Pat Hanrahan

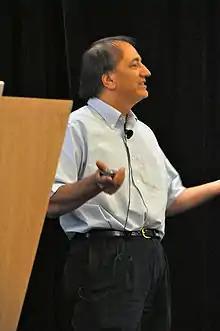
Hanrahan in 2009

Patrick M. Hanrahan (born May 8, 1955) is an American computer graphics researcher, the Canon USA Professor of Computer Science and Electrical Engineering in the Computer Graphics Laboratory at Stanford University.